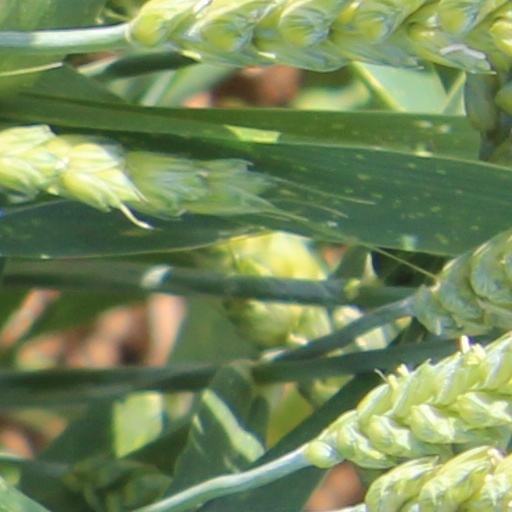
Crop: wheat